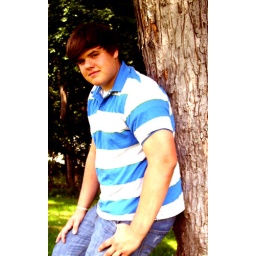
This huge tree behind my house finally came in use for something decent....